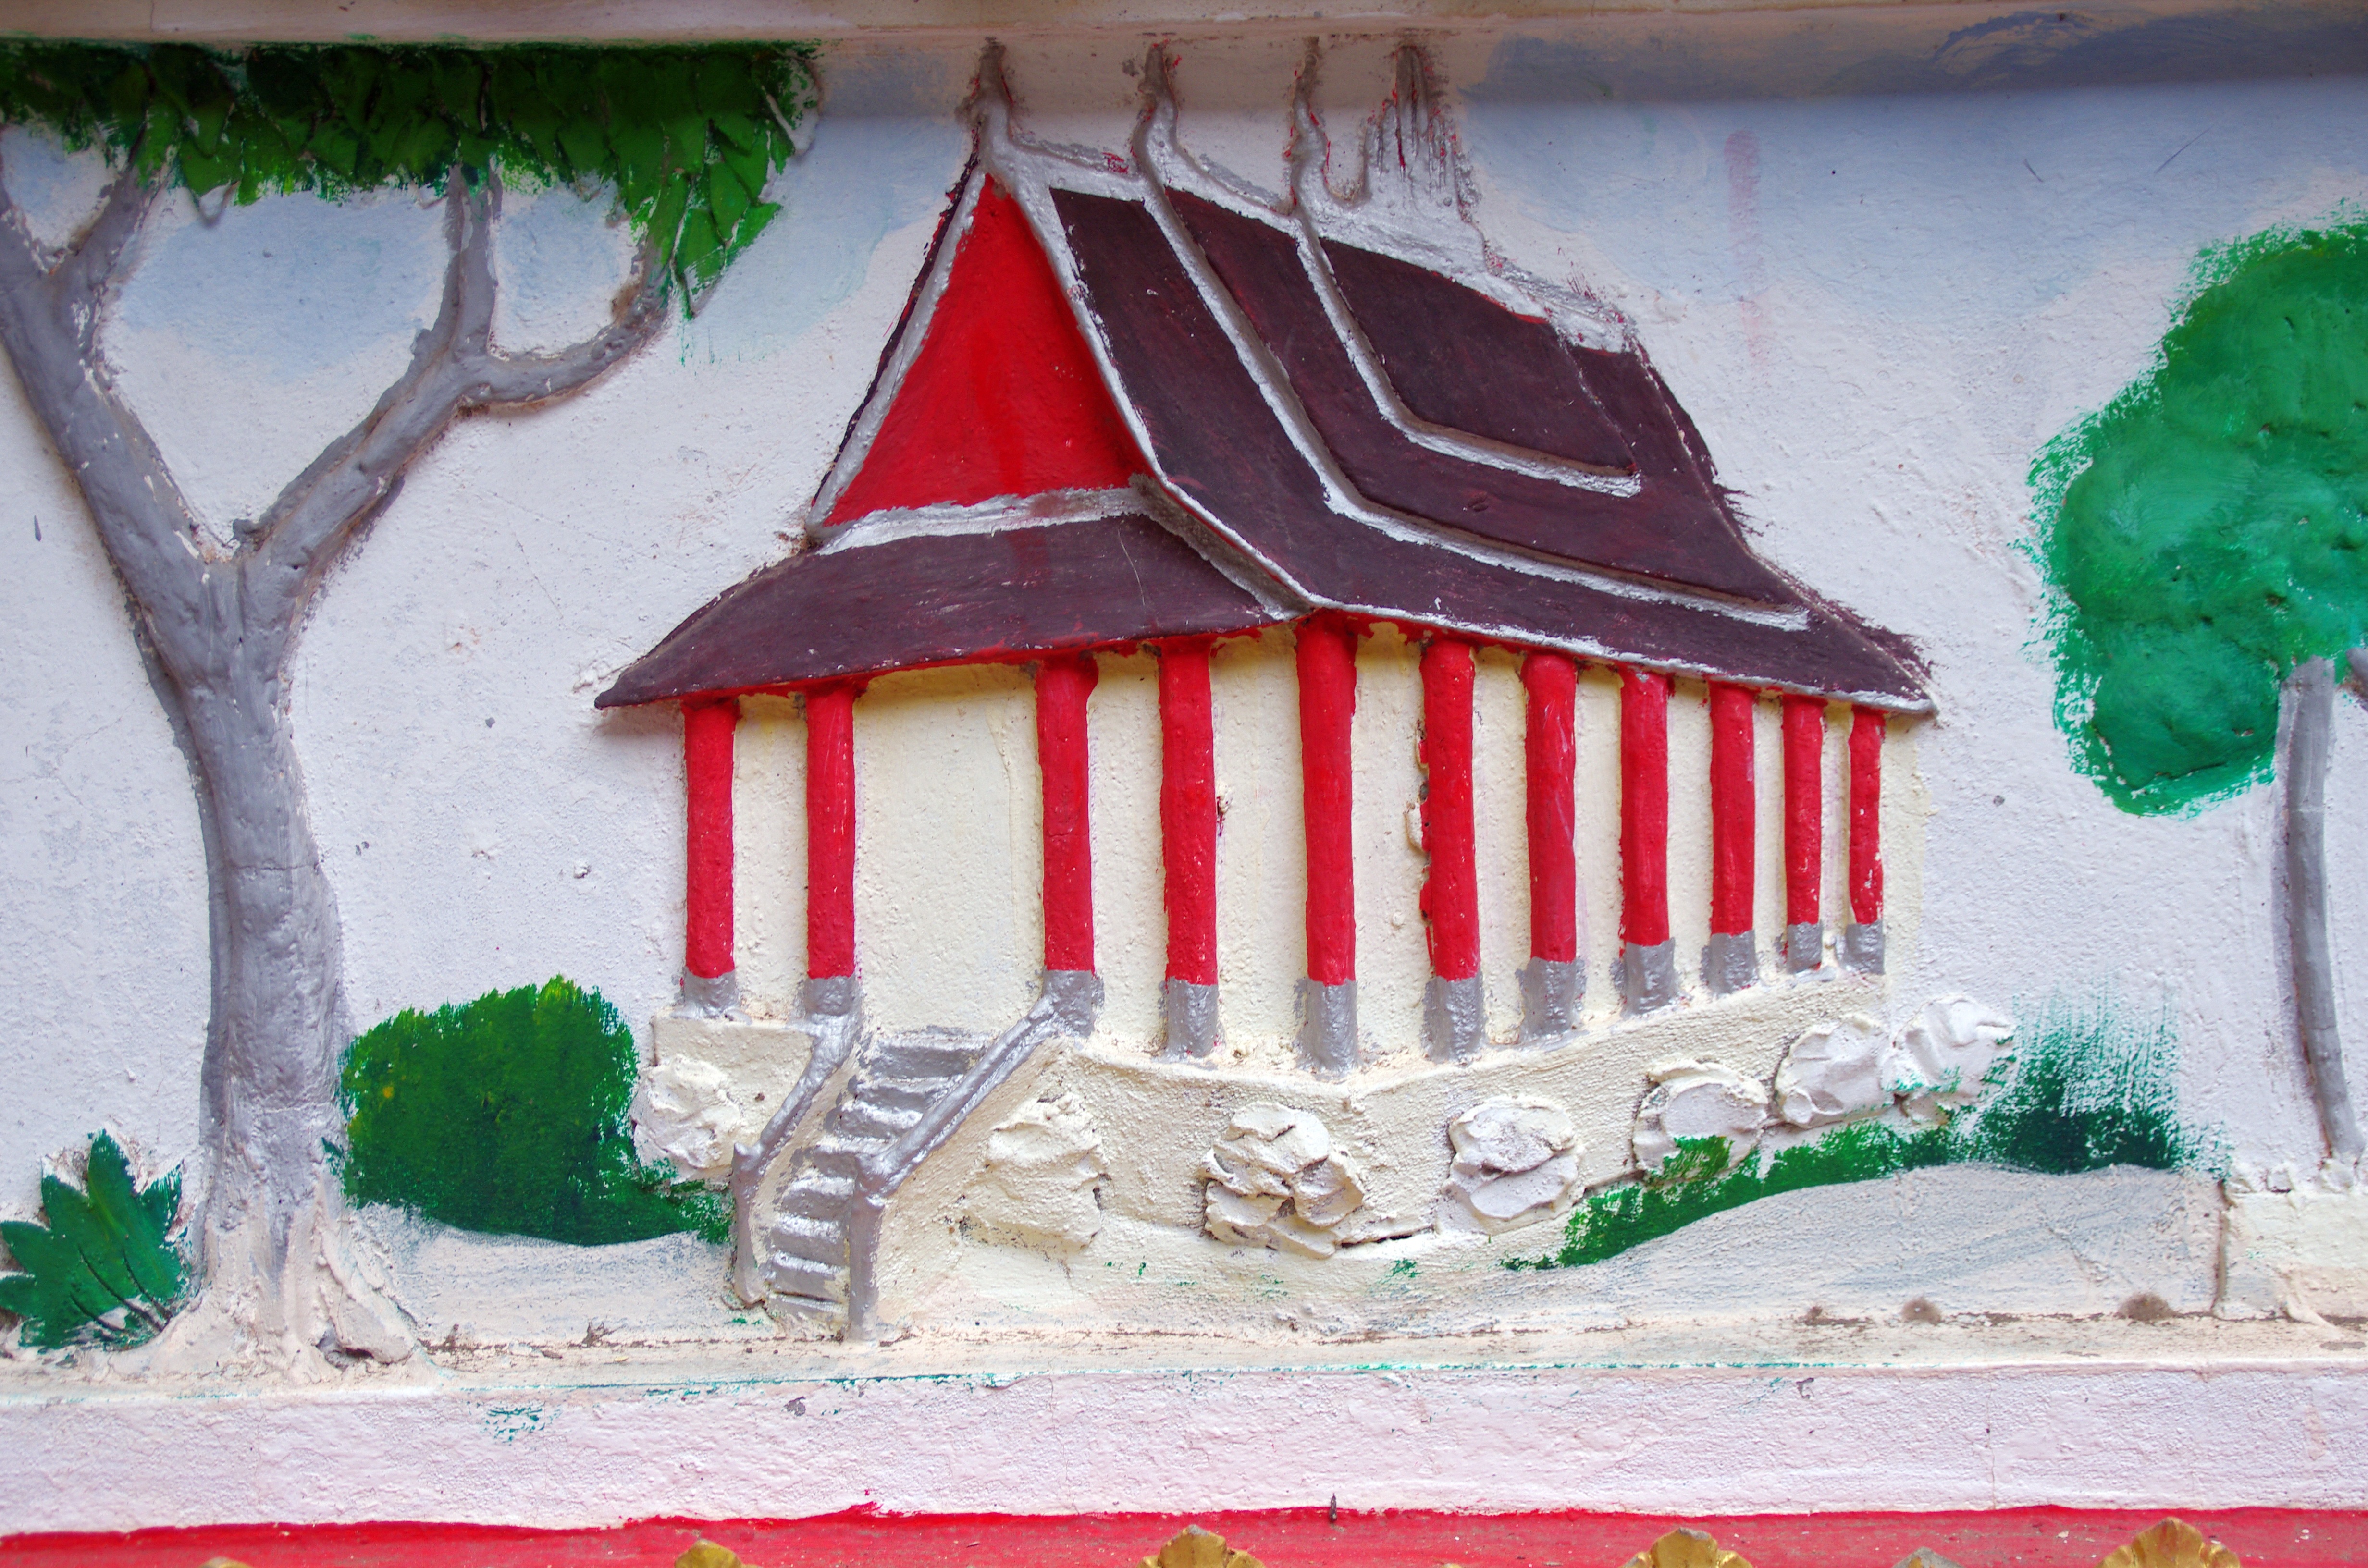
red, color, paint, painting, art, temple, mosaic, mural, laos, stories, characters, watercolor paint, vientiane